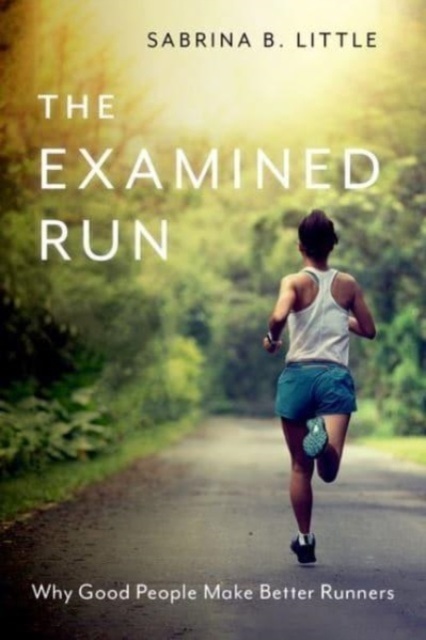
The Examined Run: Why Good People Make Better Runners
Format : Hardback Length : 290 pages Publication date : 21 June 2024 Publisher : Oxford University Press Inc Weight : 435g Dimension : 140 x 210 x 20 (mm) ISBN-13 : 9780197678688
Brand: Sabrina B.Little
Category: Sporting Goods > Athletics